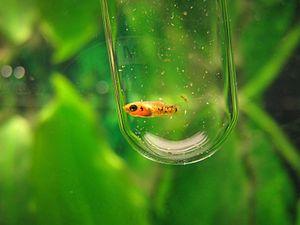
Xiphophorus maculatus (7mm) qui a trois jours.
Le platy est une espèce de poissons d'eau douce tropicale de l'Amérique du Sud et Centrale de la famille des Poeciliidae. C'est un poisson d'aquarium très répandu. Le platy fait partie des ovovivipares comme les guppys ainsi que les Molly et les portes-épée. Il mesure 4 à 6 cm.
L'alevin désigne tout poisson subadulte éclos.